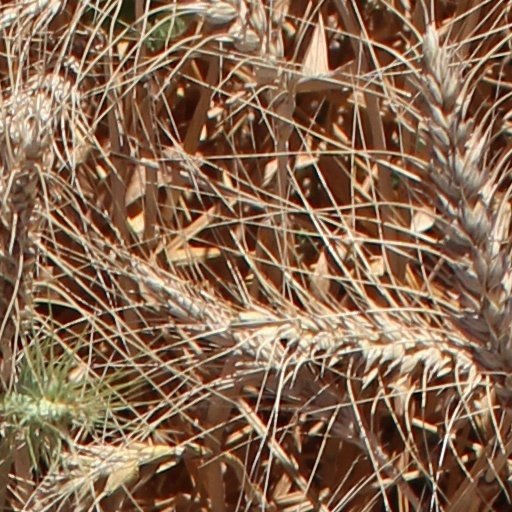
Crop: wheat